Fouta Djallon

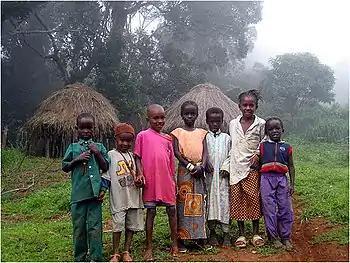
Children in the village of Doucky

The population consists predominantly of [sing. ], also known as Fula or Fulani. In Fouta Djallon, their language is called Pular or Pulaar. The broader language area bears the name Fula/Fulfulde, and it is spoken in numerous countries in West and Central Africa. The Fulani population represents between 32.1% and 40% of the population in Guinea.